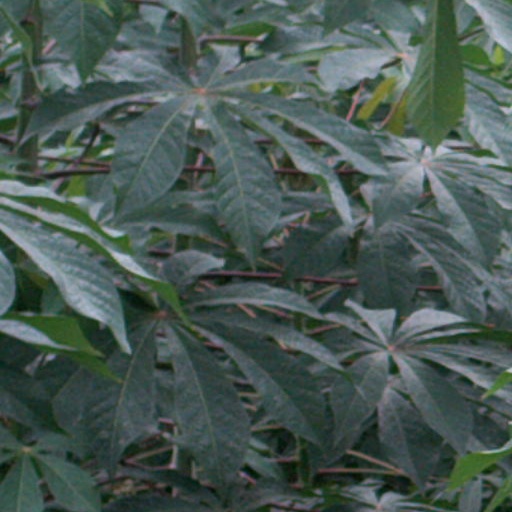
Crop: cassava